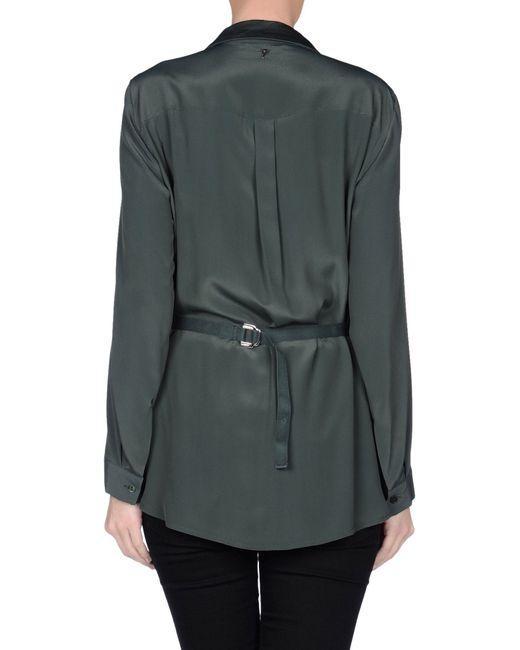
Olivgrünes stylisches Loose Fit Top für Damen